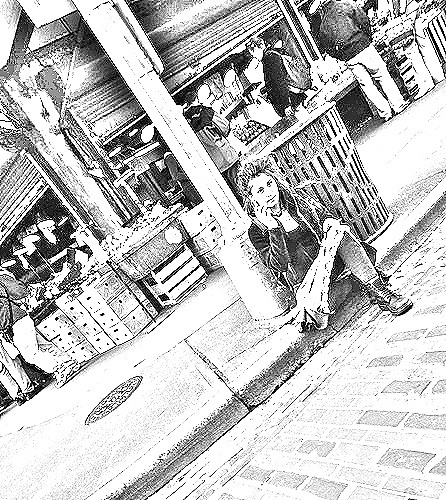
Portrait style: Sketch Portrait